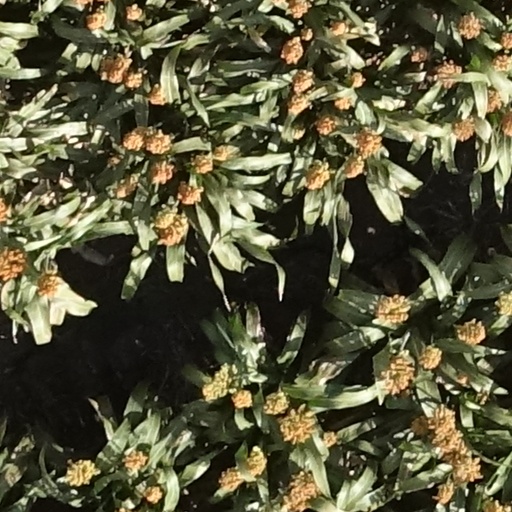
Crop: sorghum